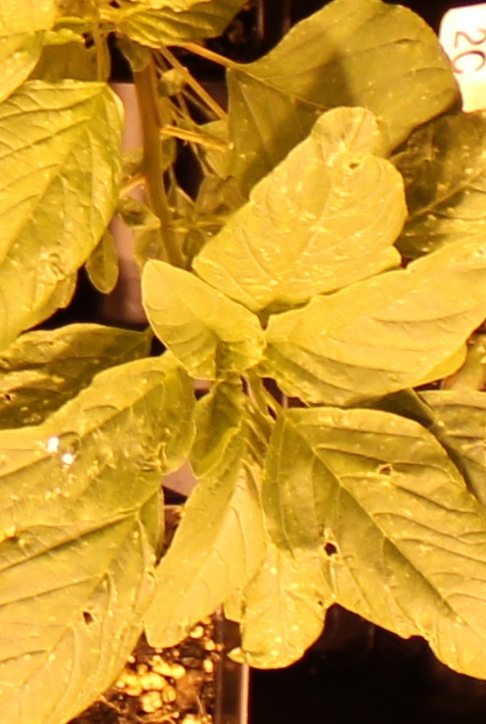
Label: Palmer Amaranth